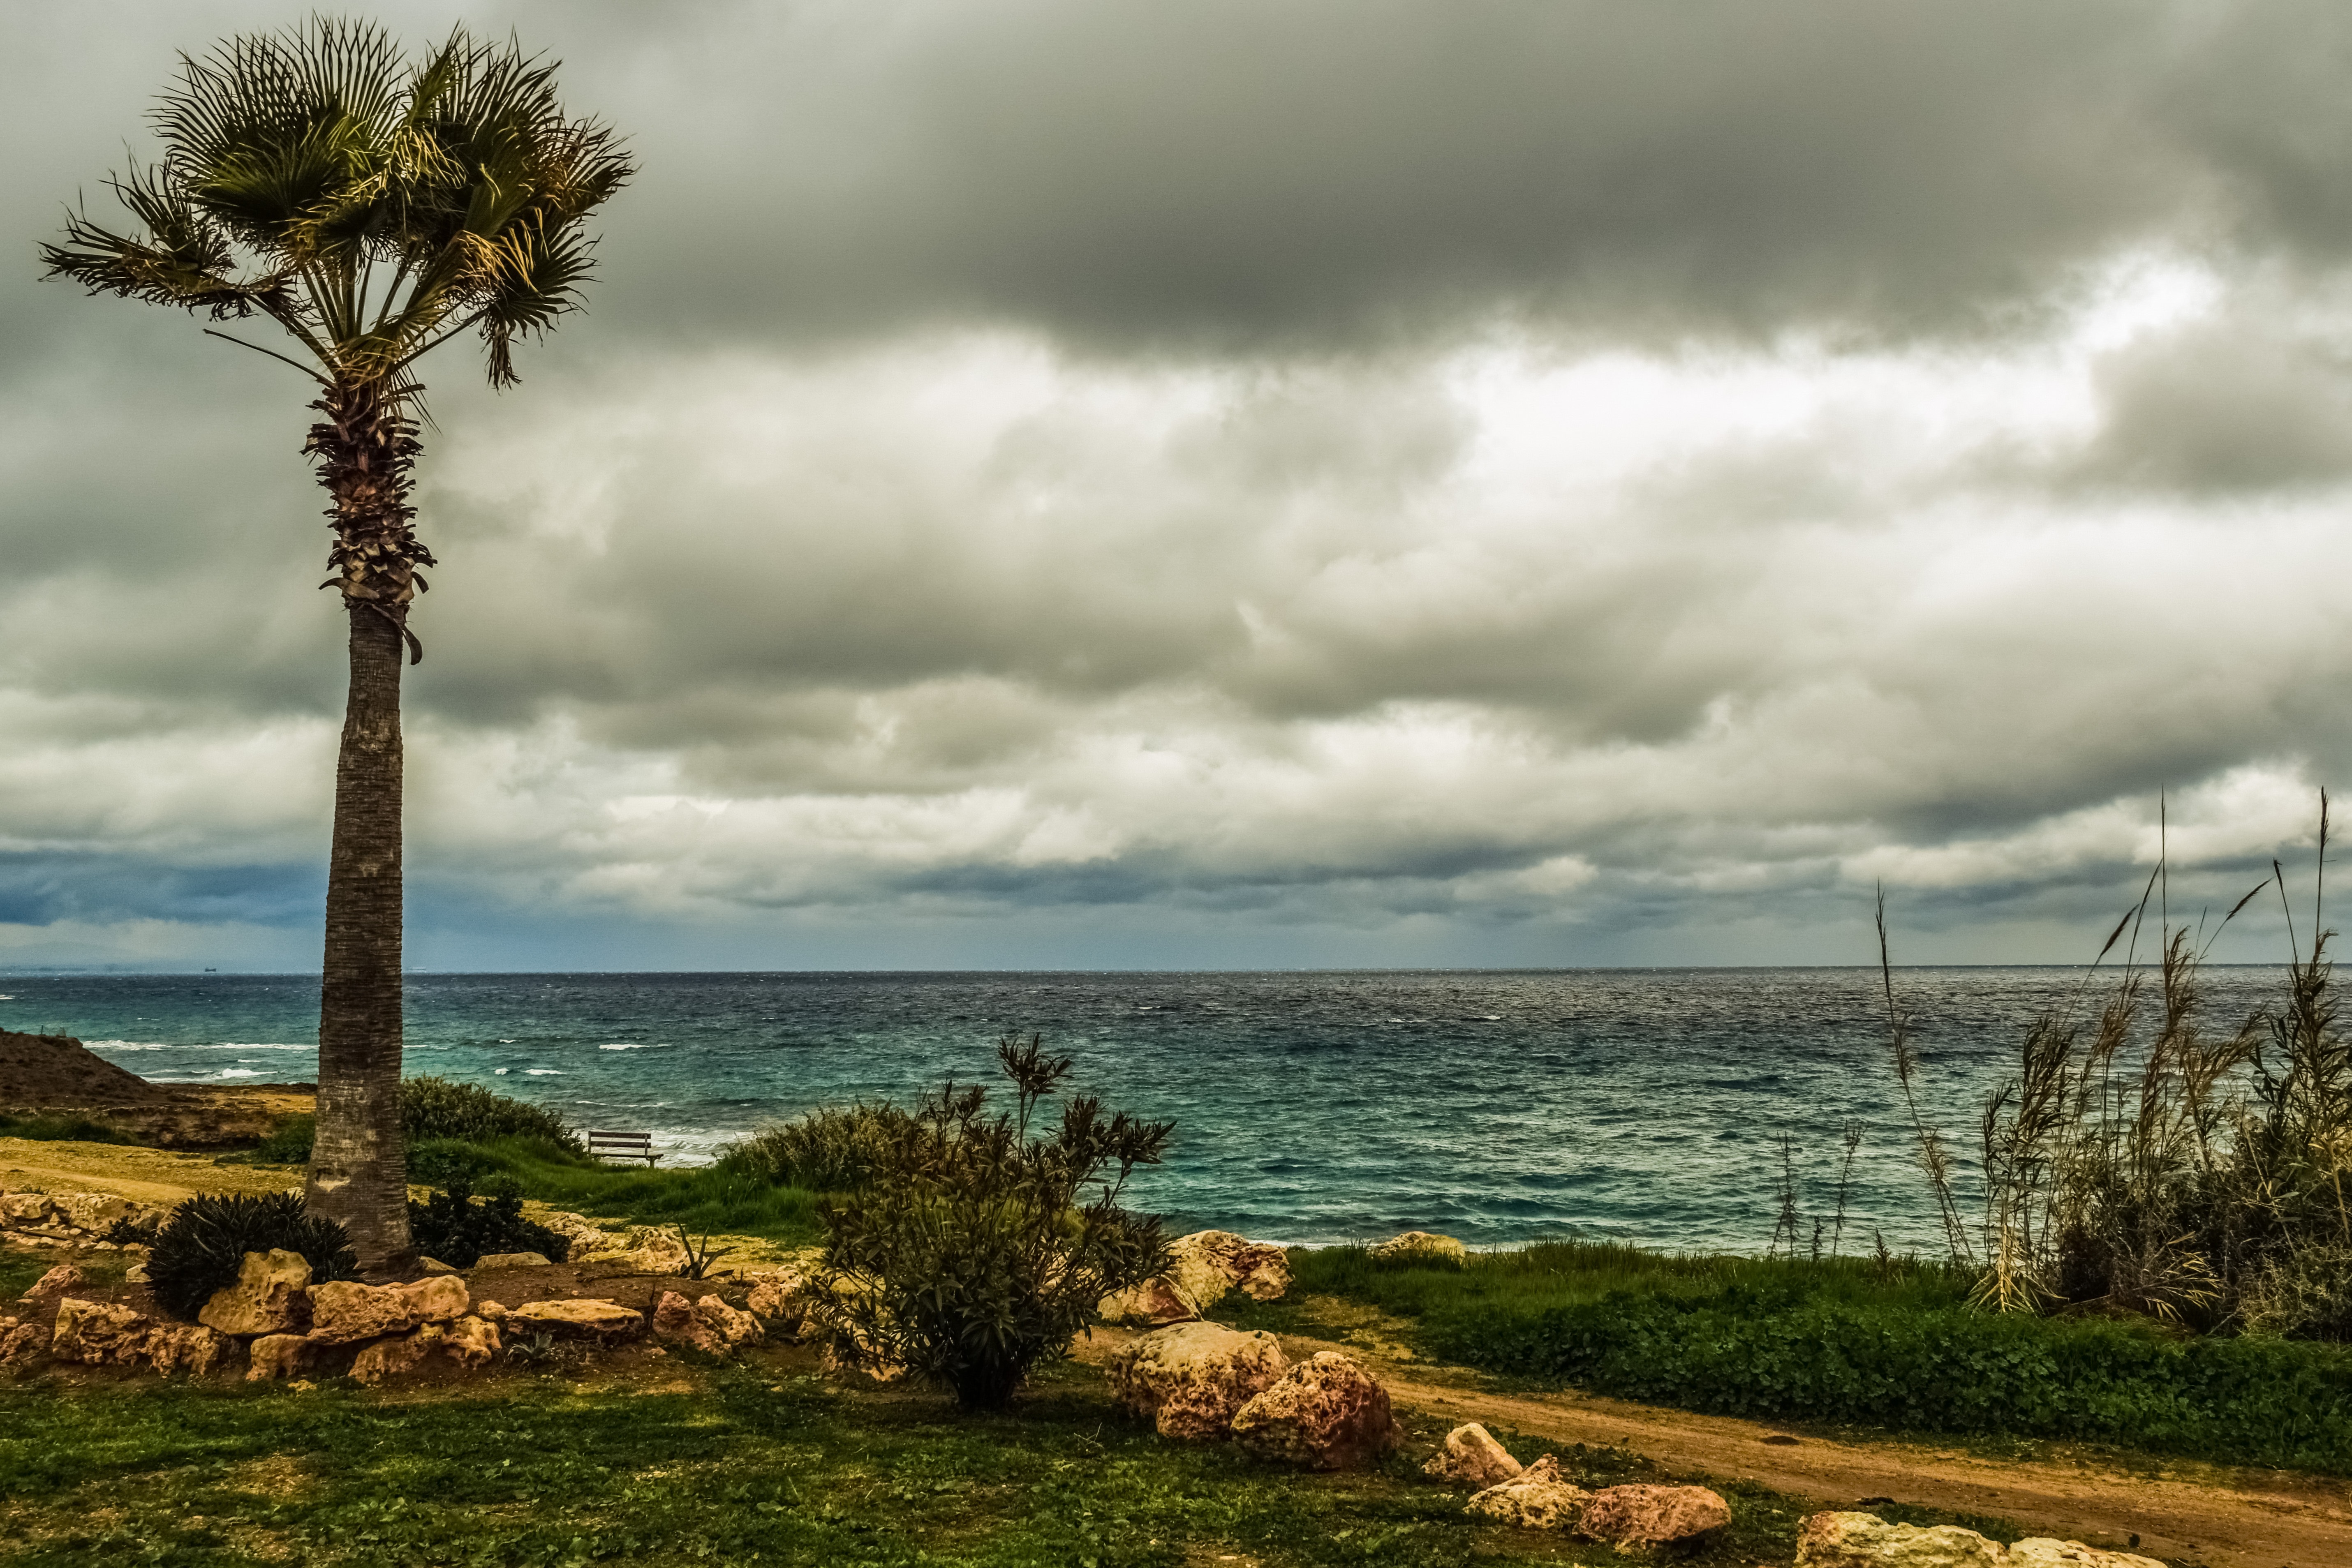
beach, landscape, sea, coast, tree, water, nature, rock, ocean, horizon, winter, cloud, plant, sky, palm tree, morning, hill, shore, lake, wind, dusk, tower, scenery, bay, body of water, clouds, cyprus, coastal path, rural area, kappari, woody plant, arecales